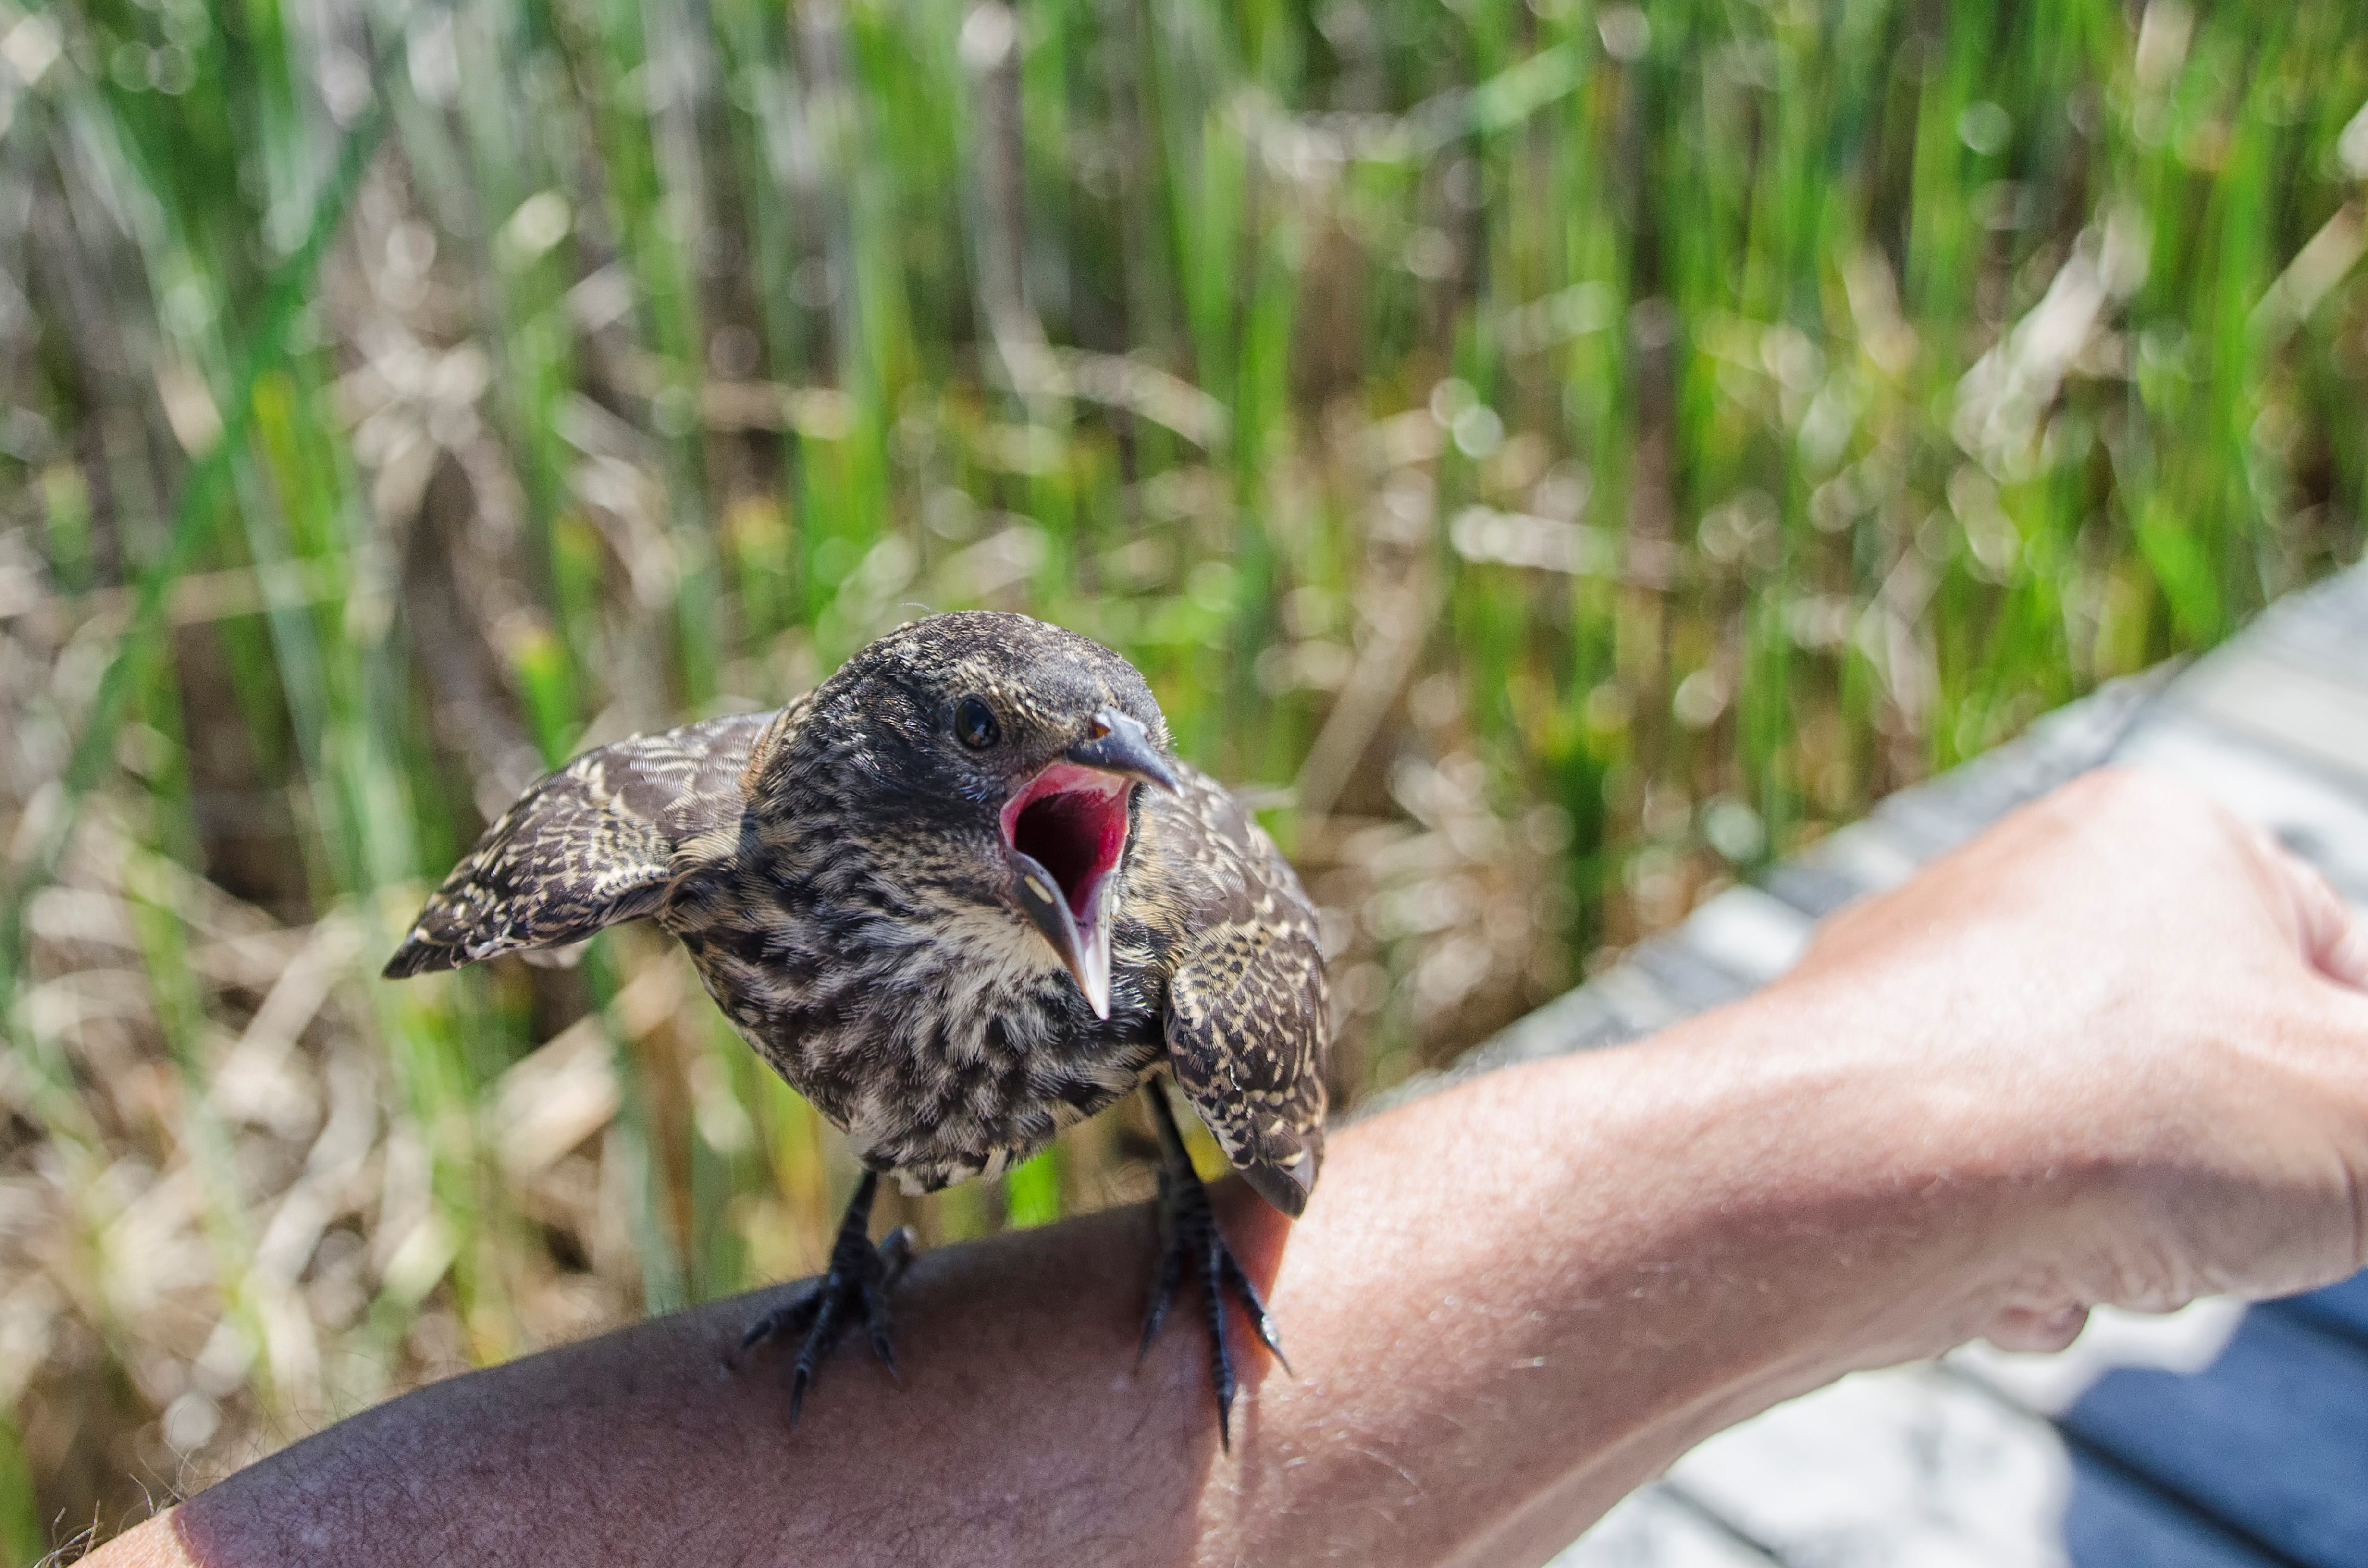
bird, wildlife, red, beak, winged, fauna, canada, a, vertebrate, quebec, blackbird, sherbrooke, oiseau, carouge, paulettes, perching bird